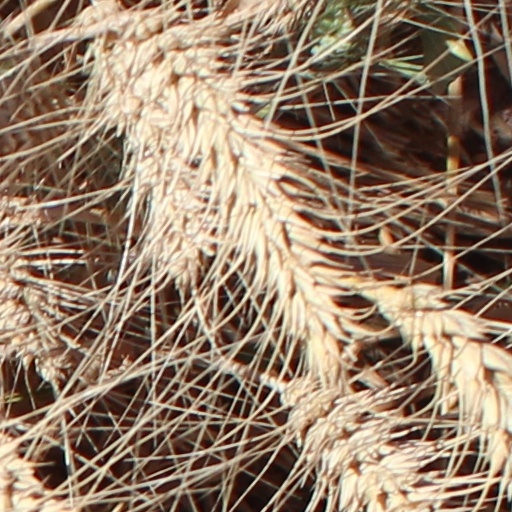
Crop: wheat